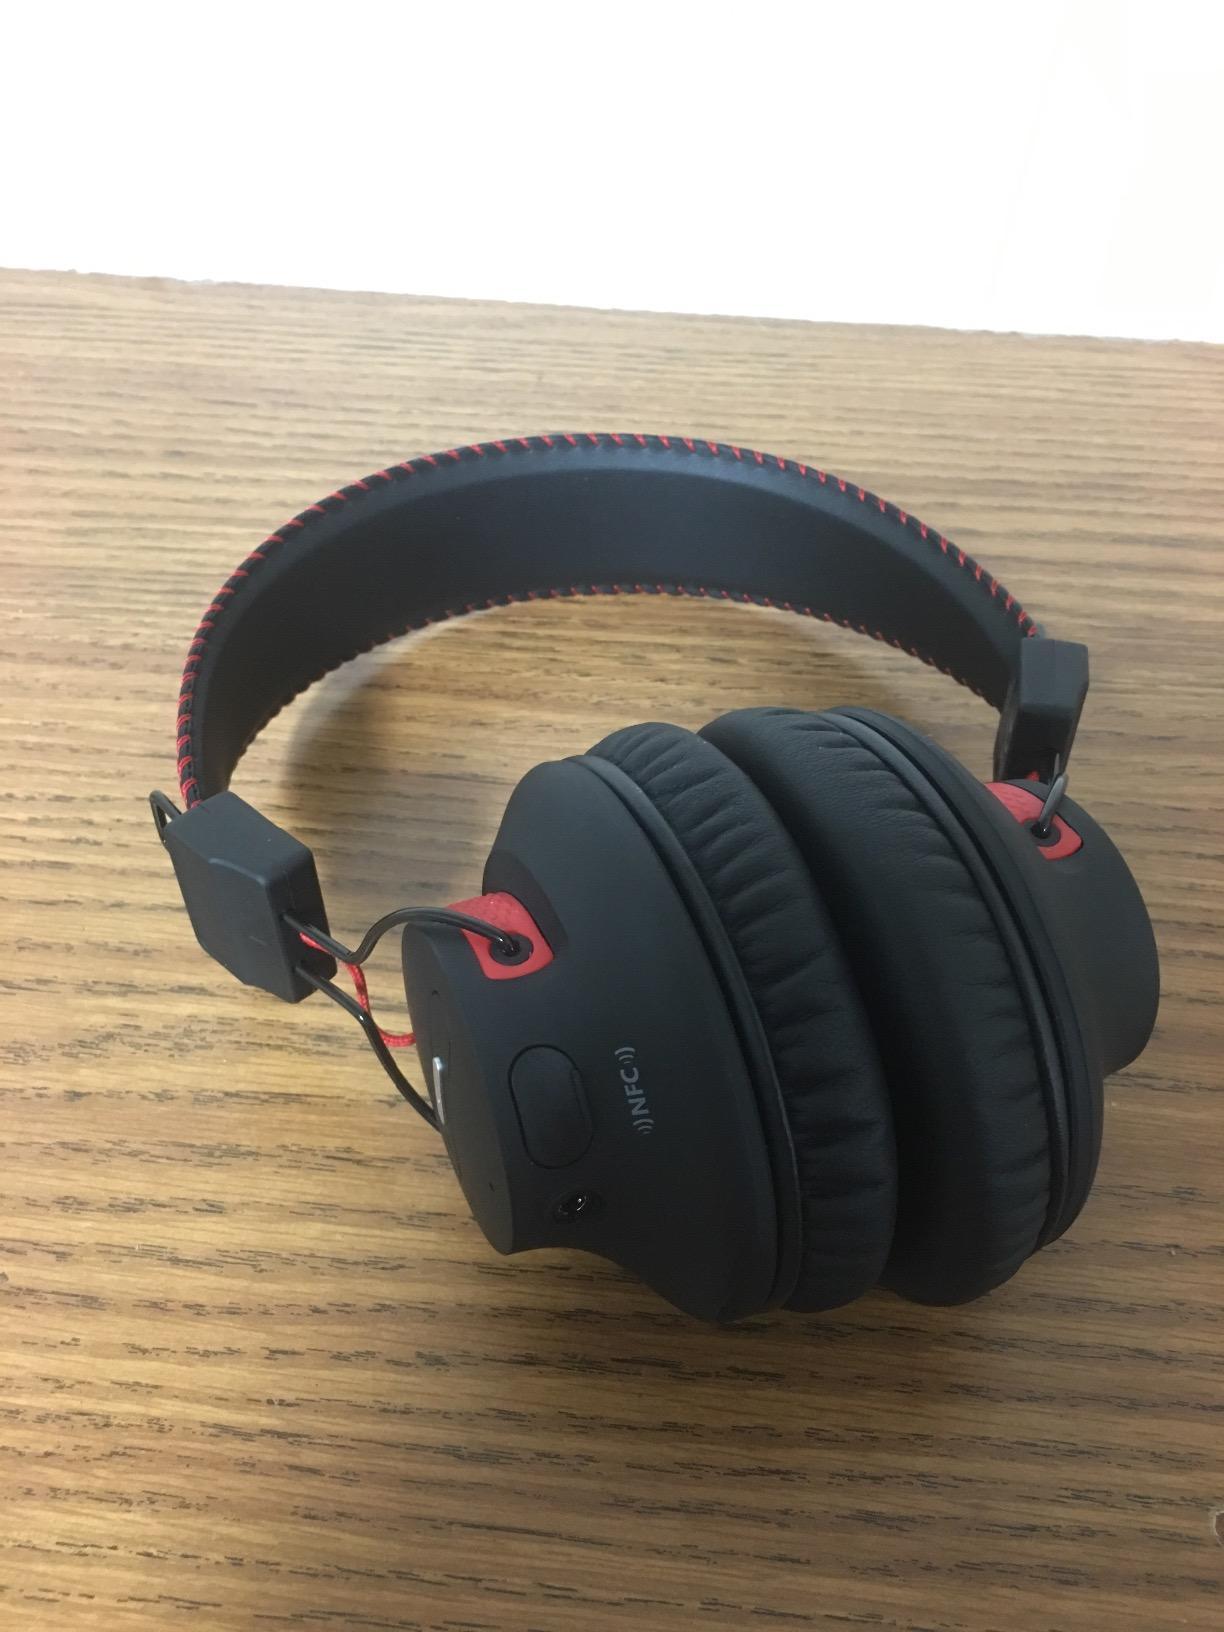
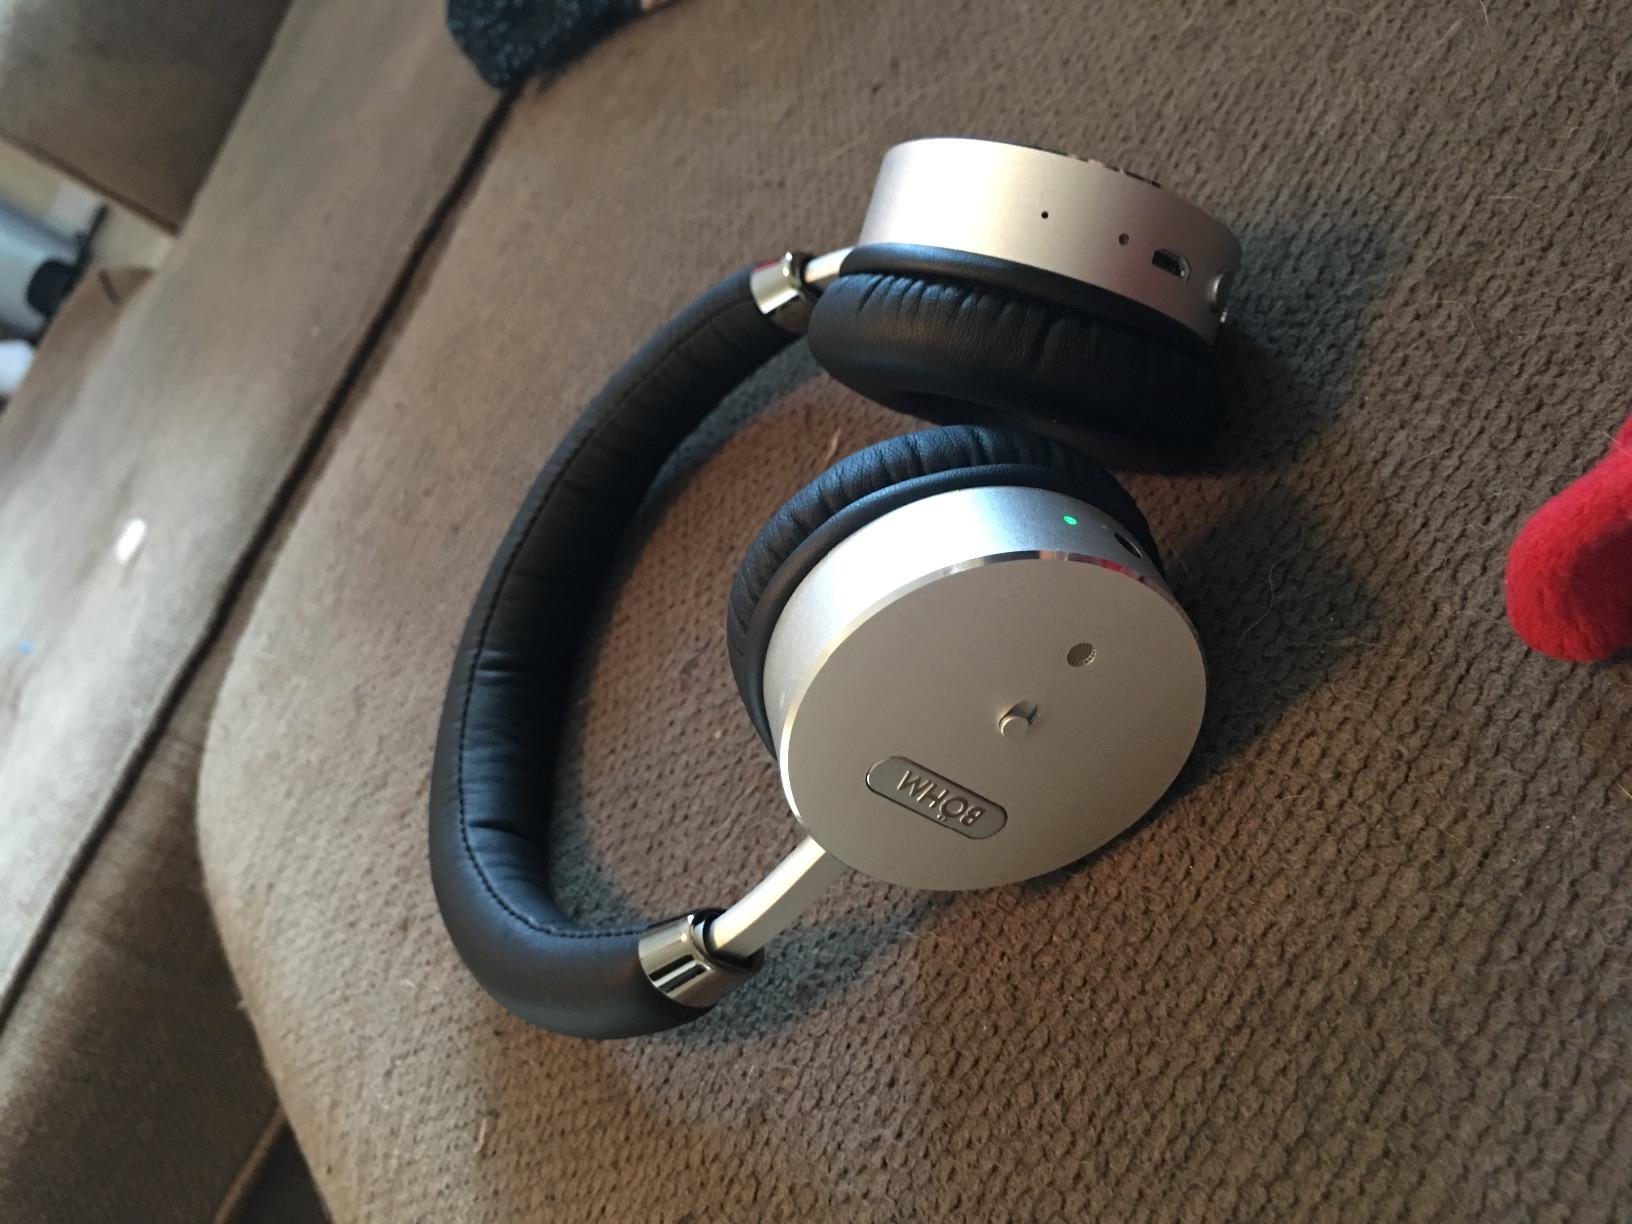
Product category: headphones
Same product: no